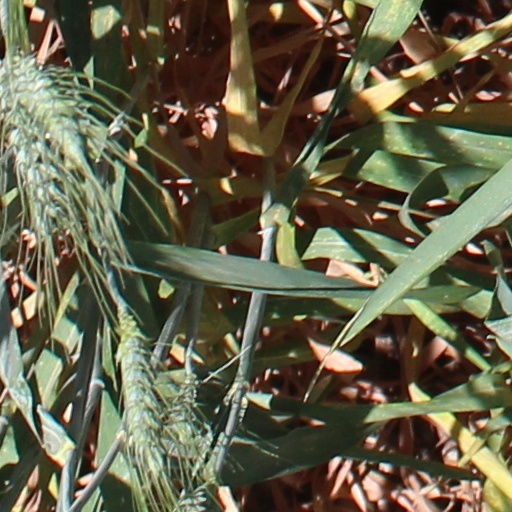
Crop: wheat